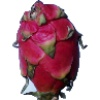
Label: Pitahaya Red 1